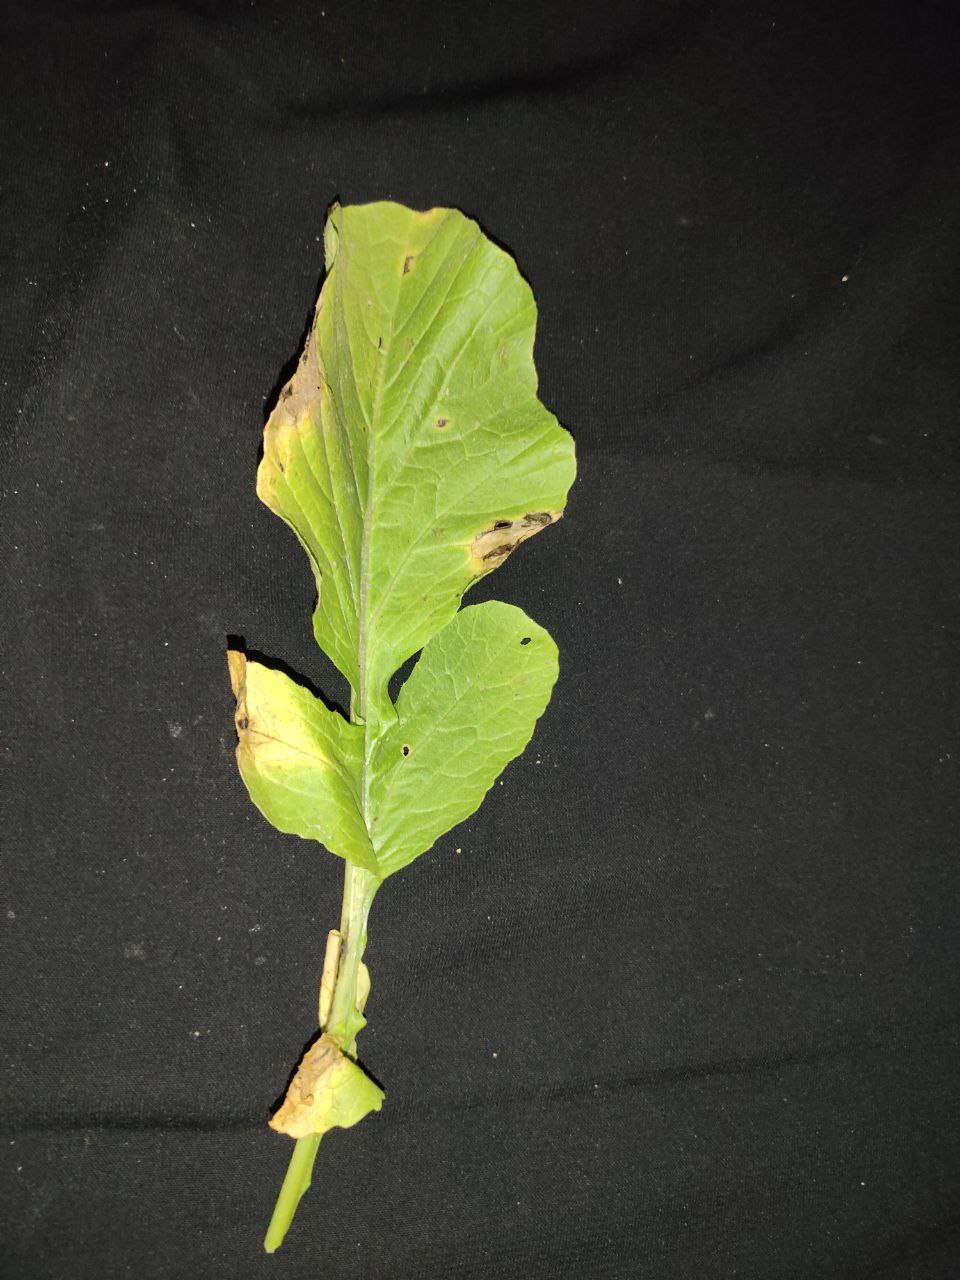
Label: Downey mildew